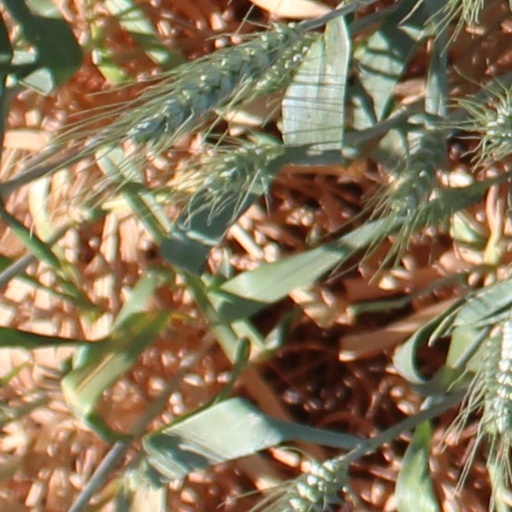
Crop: wheat